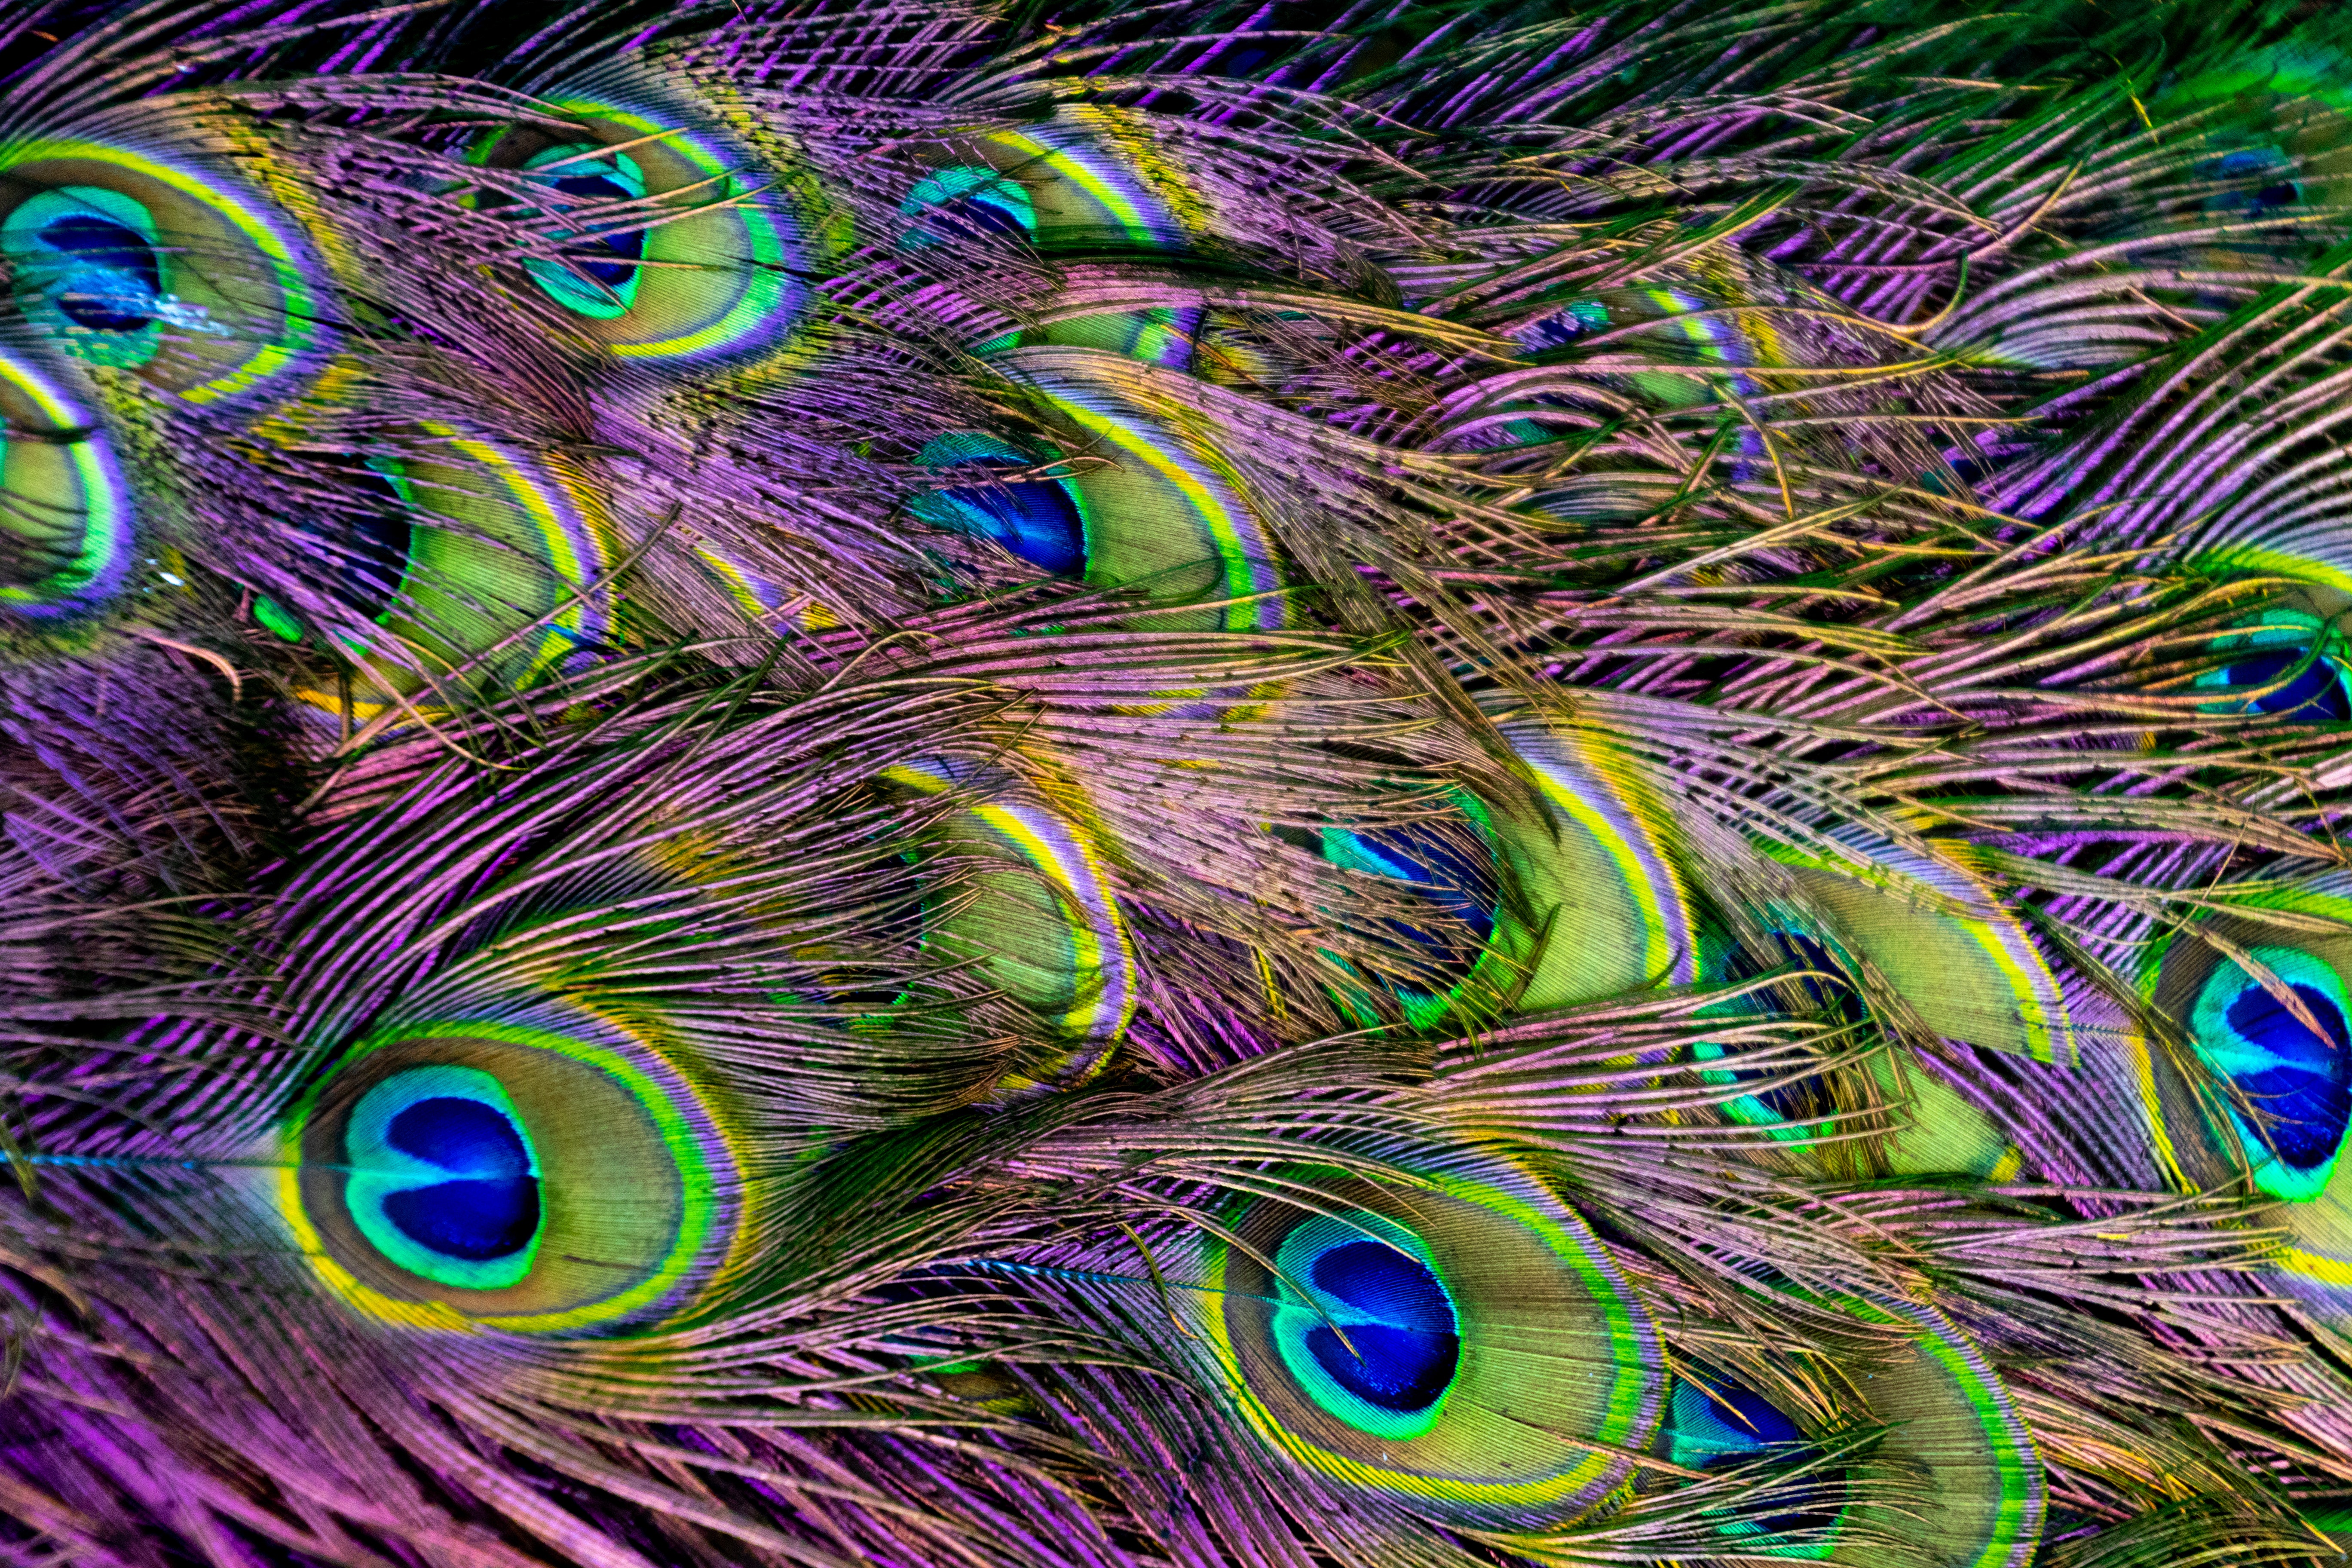
feather, psychedelic art, Colorfulness, electric blue, natural material, peafowl, animal product, art